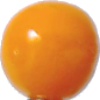
Label: Physalis 1